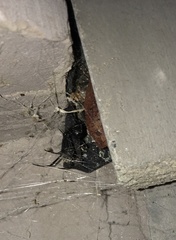
Species: Lactrodectus_hesperus